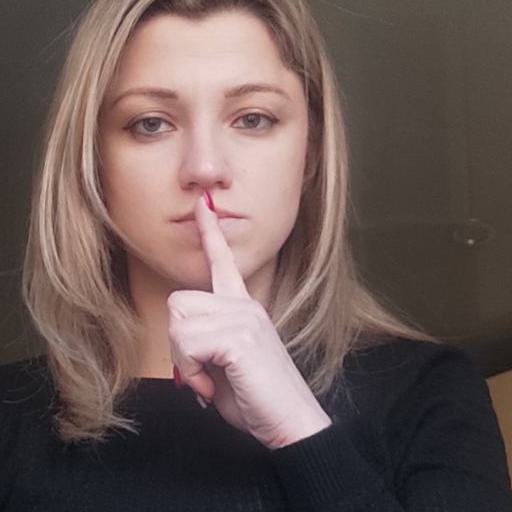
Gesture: mute